Berwick House

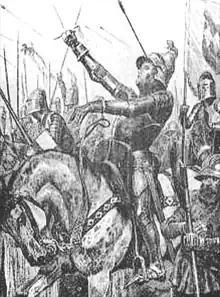
Henry Percy ("Hotspur") lost his favourite sword at Berwick according to legend

It is understood that Hotspur and his forces slept overnight near Berwick. A legend says that when the forces were marshalled on the morning of battle, he suddenly discovered that he was without his favourite sword which was left behind at Berwick, upon hearing this he became agitated and exclaimed, "I perceive that my plough is drawing to its last furrow, for a wizard in Northumberland told me that I should perish at Berwick, which I understood to refer to Berwick in the north.” The Wizard's prophecy appears to have been fulfilled, for the gallant soldier fell a victim to his enemies and died on the field of battle.